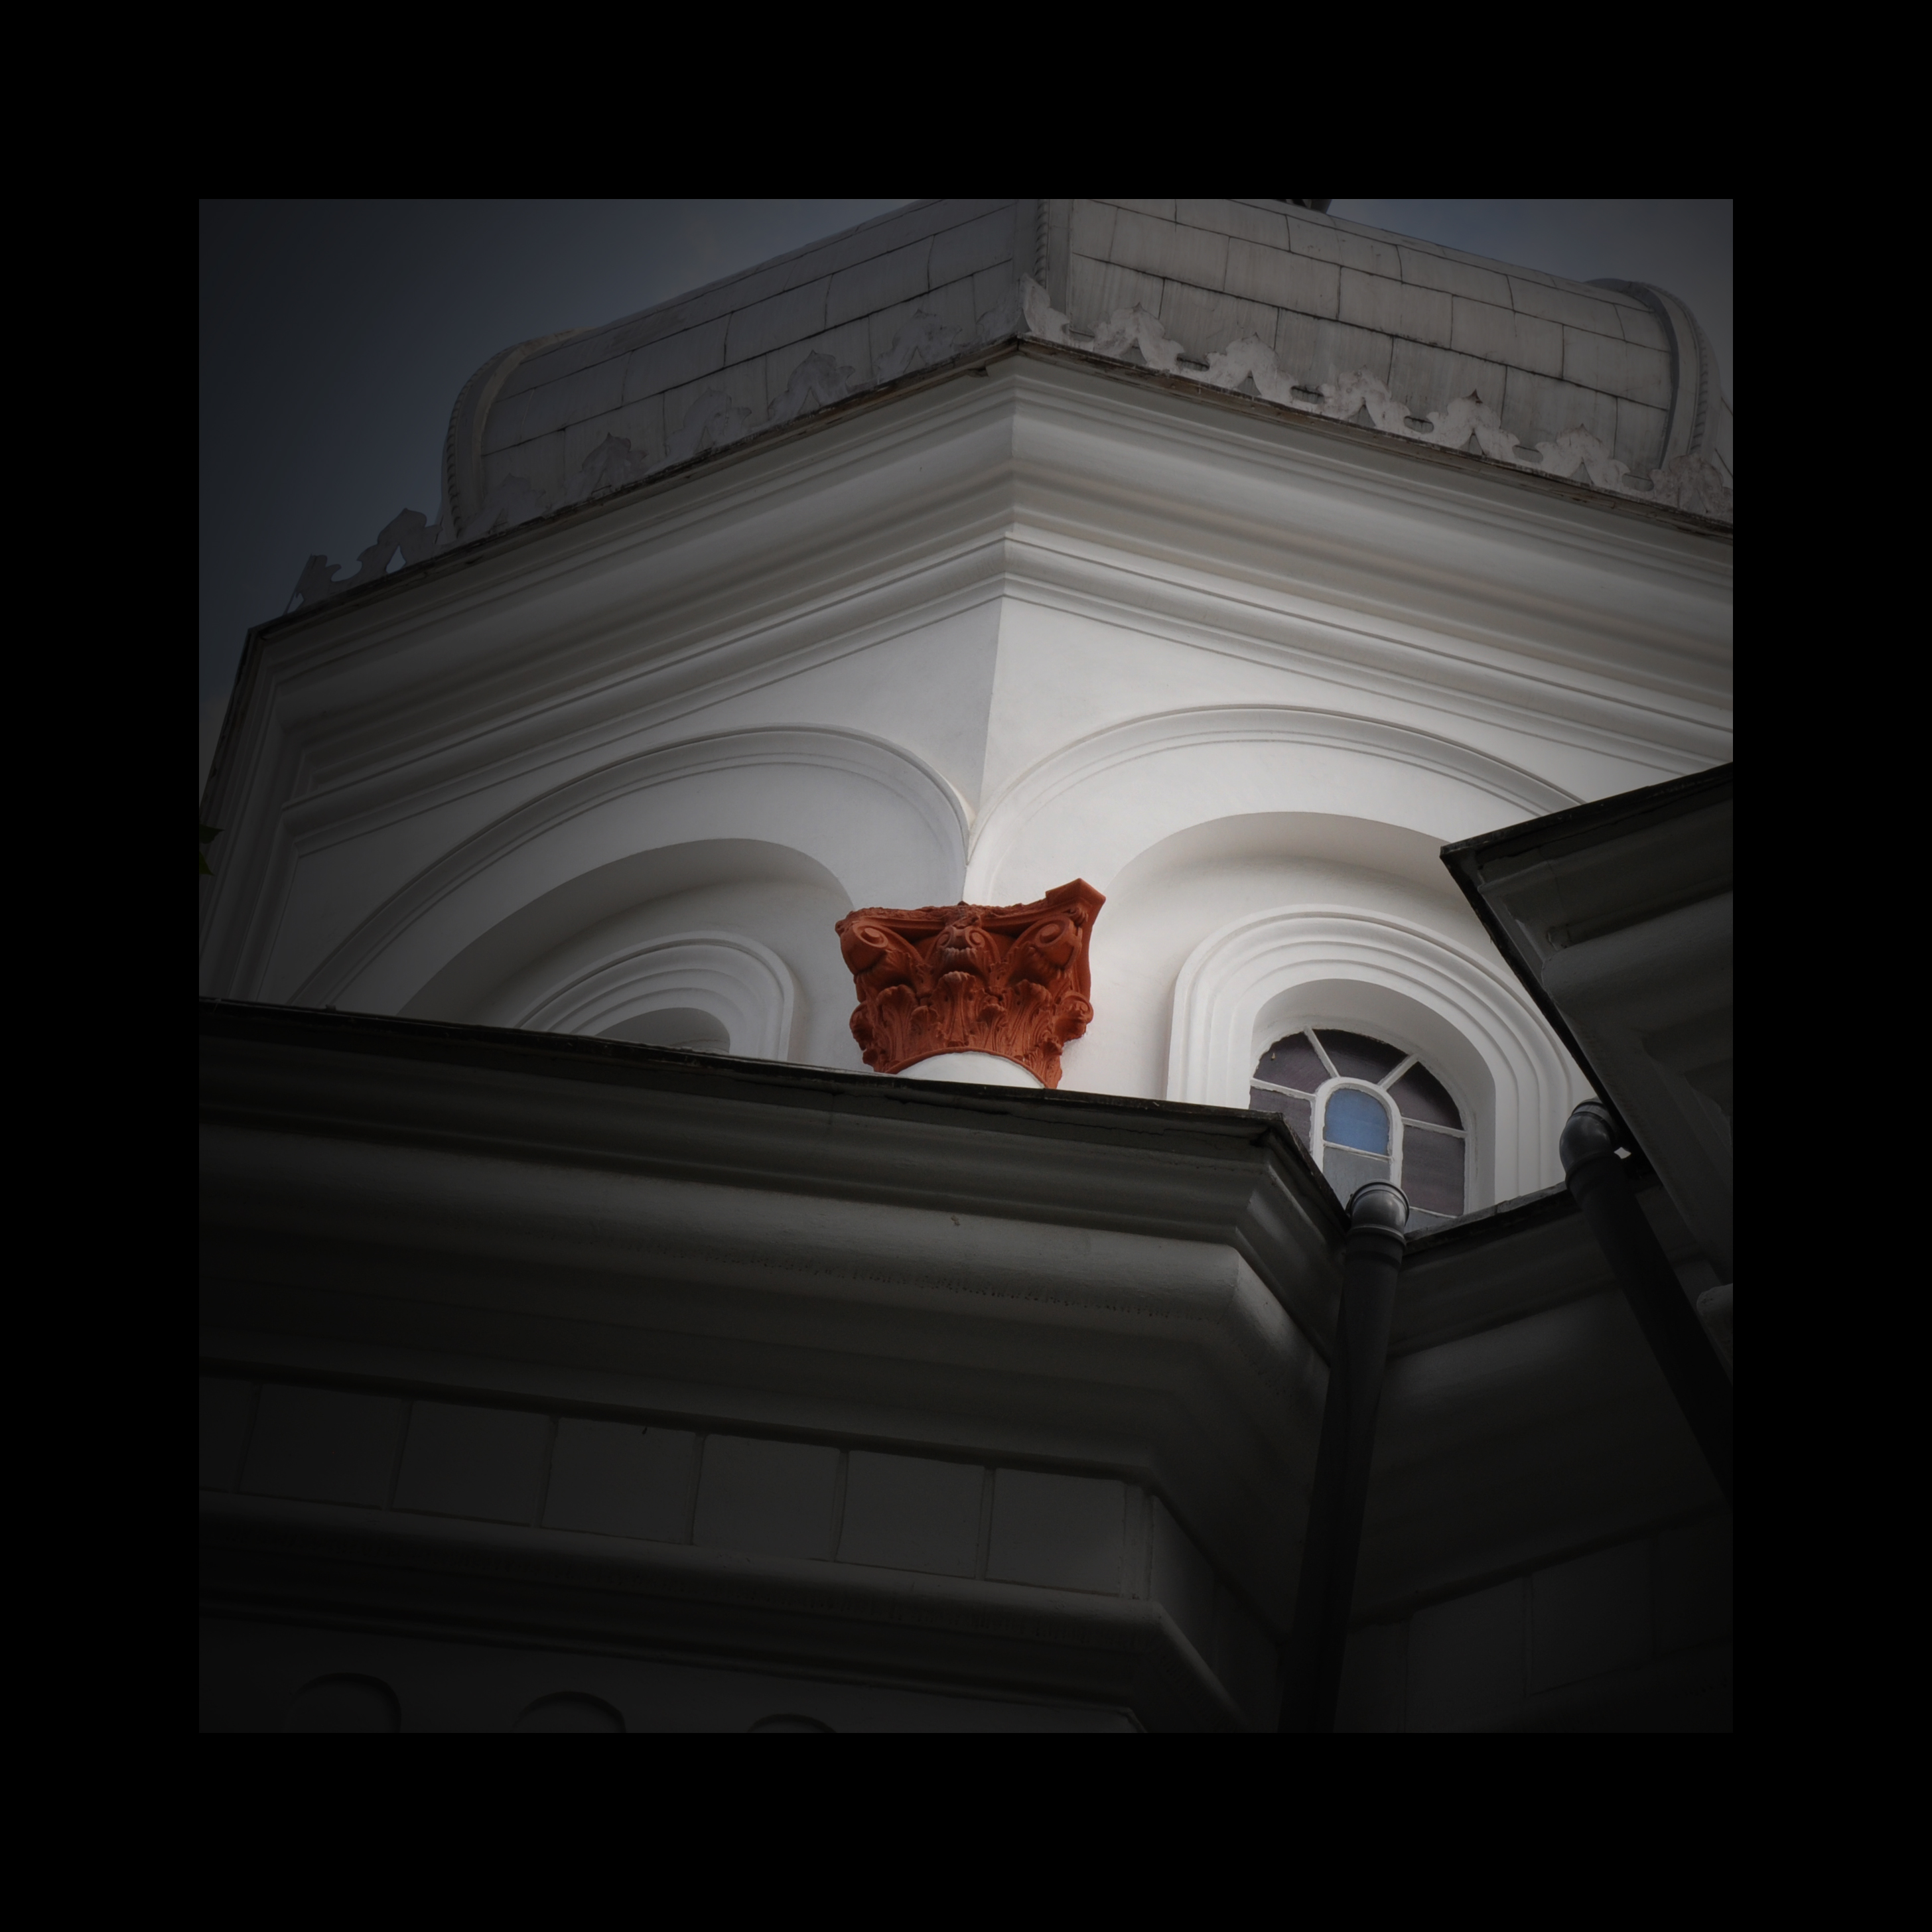
light, architecture, photography, window, building, monument, photo, religion, darkness, church, christian, lighting, photos, religious, de, design, churches, fotografie, christianity, romana, orthodox, eastern, romania, bucharest, screenshot, bor, biserica, arhitectura, orthodoxy, romanian, ortodoxa, patrimoniu, ortodoxia, ortodoxie, ecclesiastical, bisericeasc, cladire, edificiu, bucuresti, sfgheorghevechi, lmibiima19241, cre tinism, cre tin